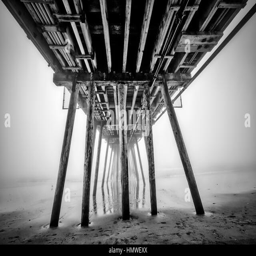
in the fog under the pier